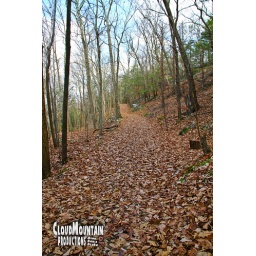
Later in the afternoon the clouds began to break-up and allow the blue sky to show through.